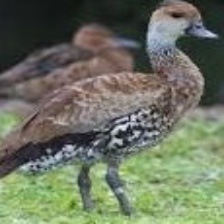
Species: SPOTTED WHISTLING DUCK
Scientific name: DENDROCYGNA GUTTATA
ImageNet parent category: drake